Susanne Riesch

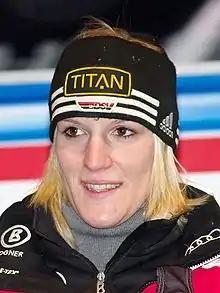
Susanne Riesch in 2010

Susanne Riesch (born 8 December 1987, in Garmisch-Partenkirchen, Bavaria, West Germany) is a former alpine ski racer. She is the sister of Maria Höfl-Riesch, overall World Cup Champion for season 2010/2011. She is also the niece of Wolfgang Zimmerer who was a bobsledder during the 1960s and 1970s and who with Peter Utzschneider, won gold for West Germany at the Two-man bobsleigh during the 1972 Winter Olympics.